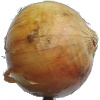
Label: Onion White 1